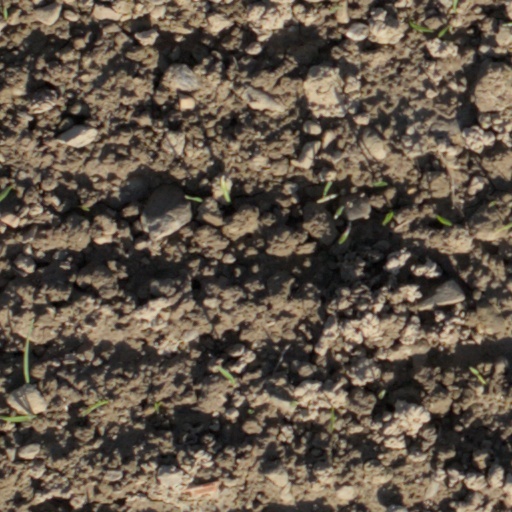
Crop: wheat